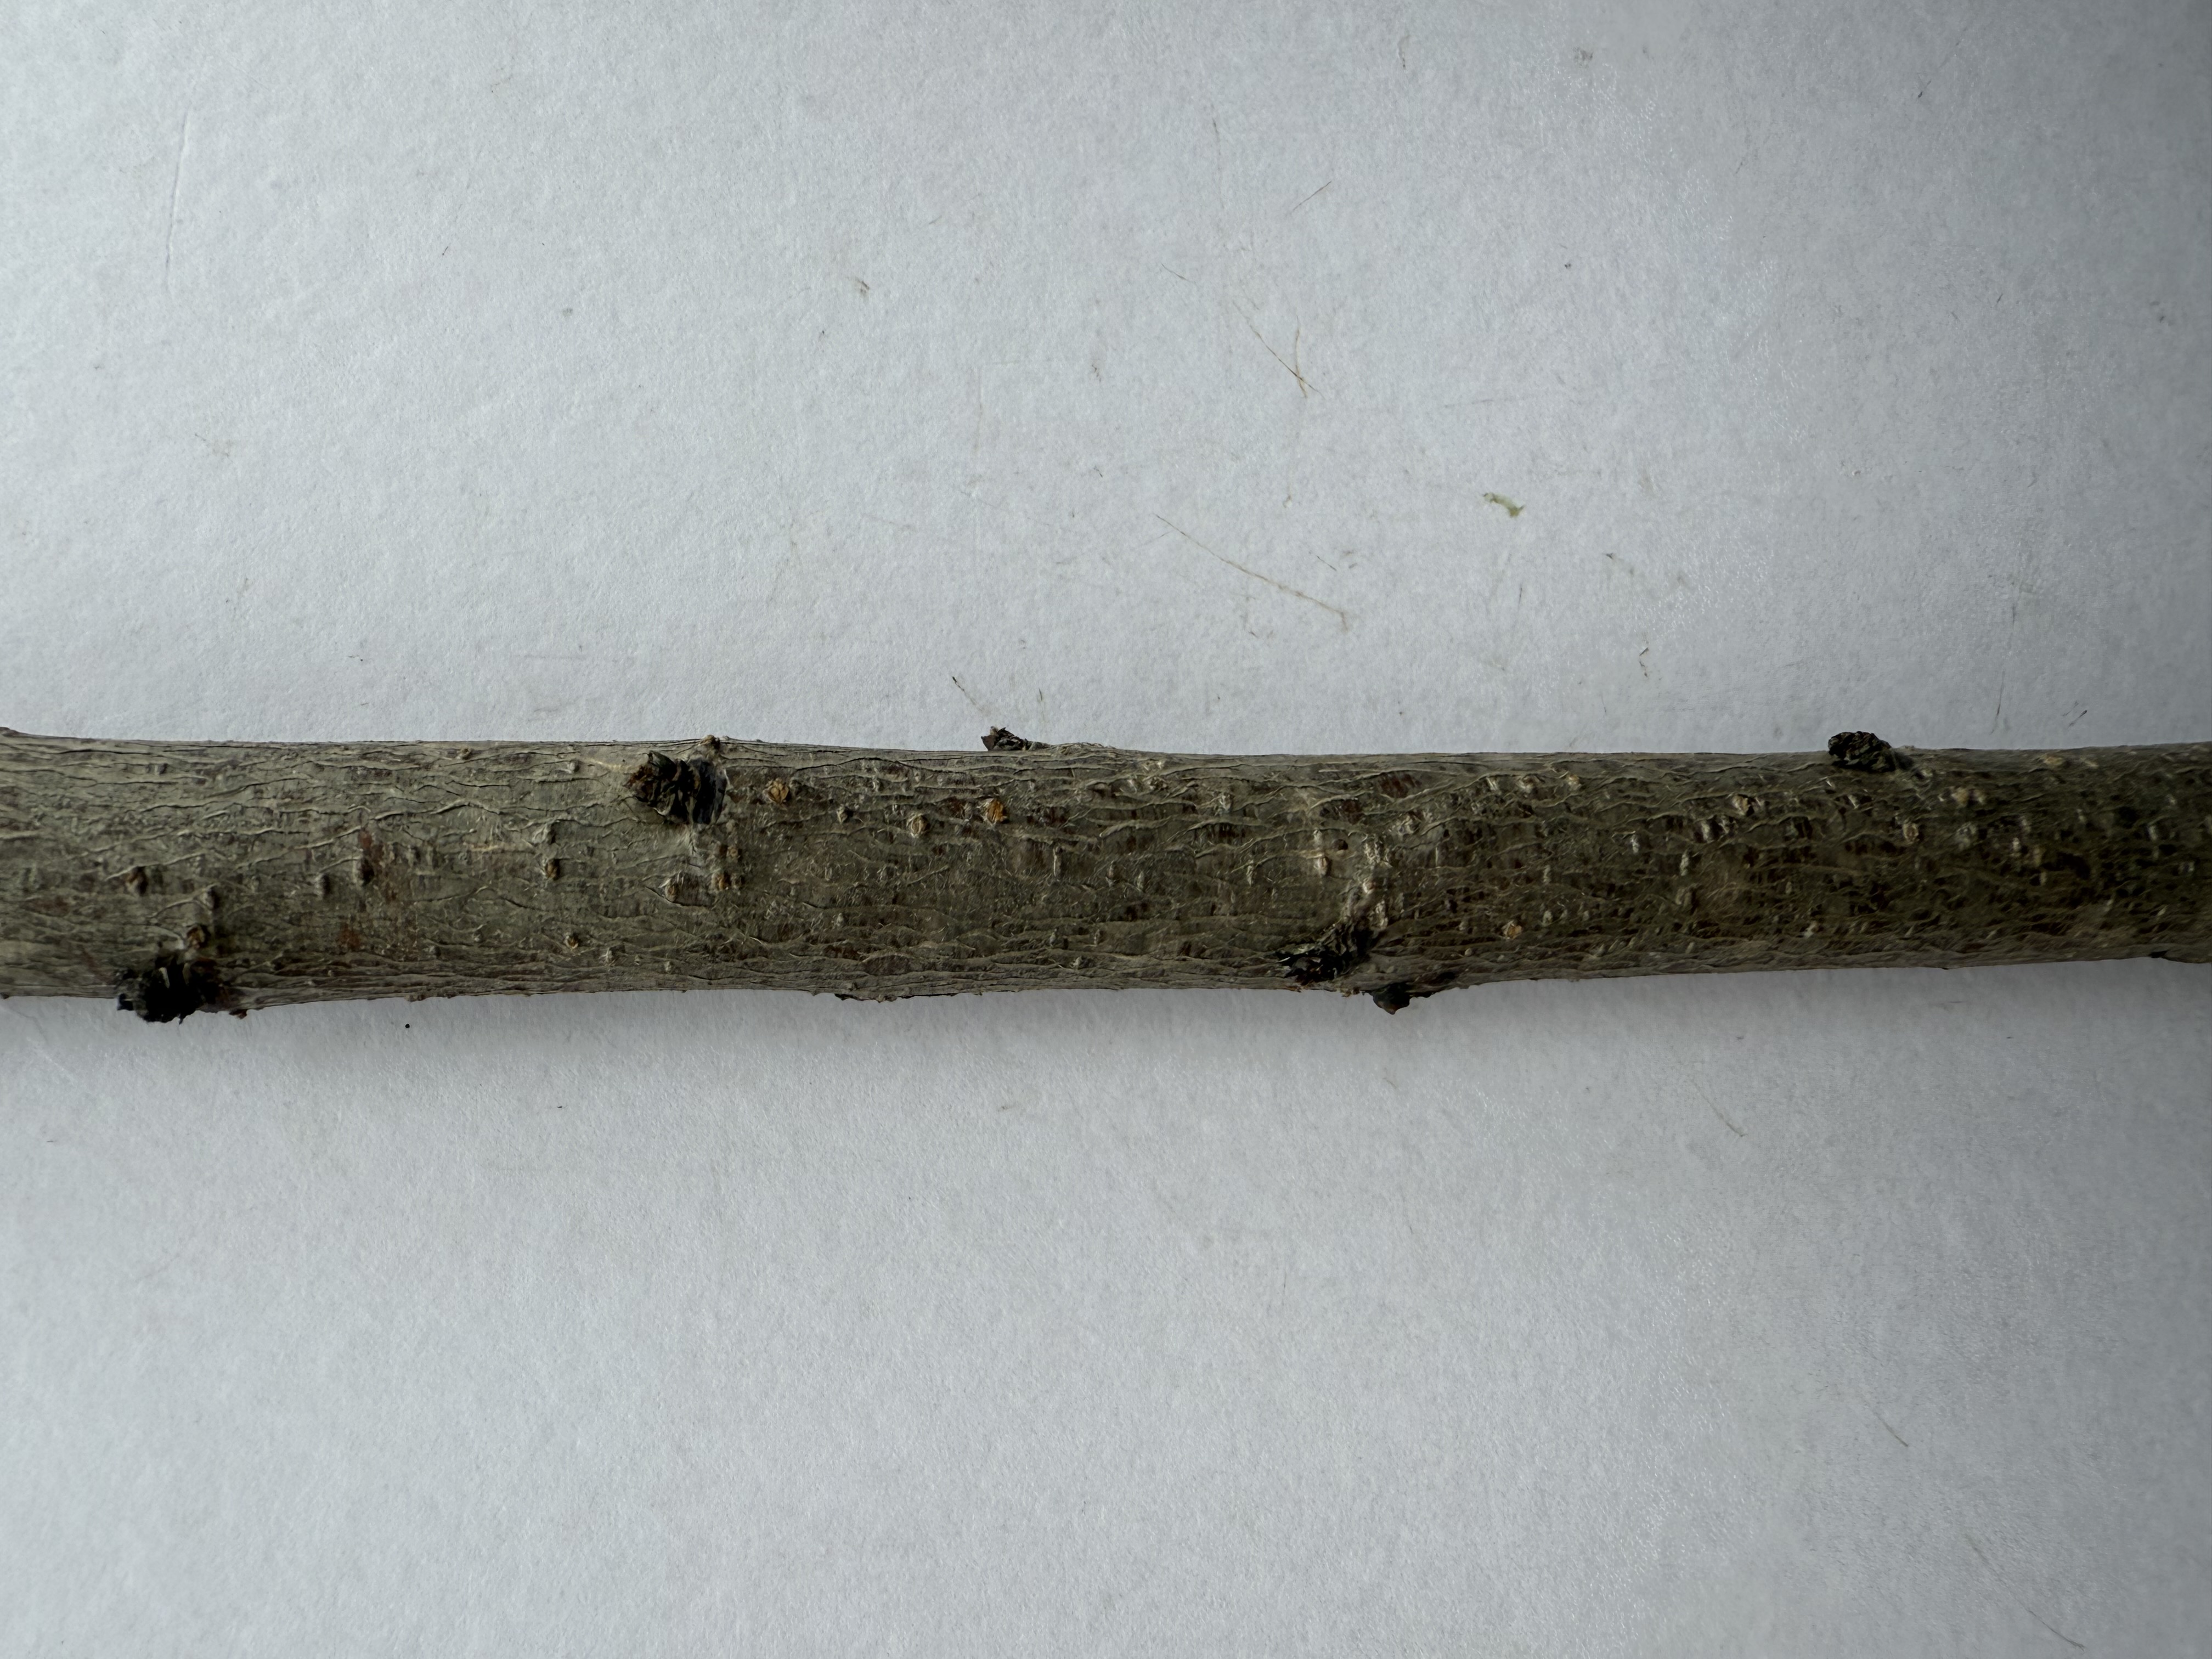
Variety: White Nectarine